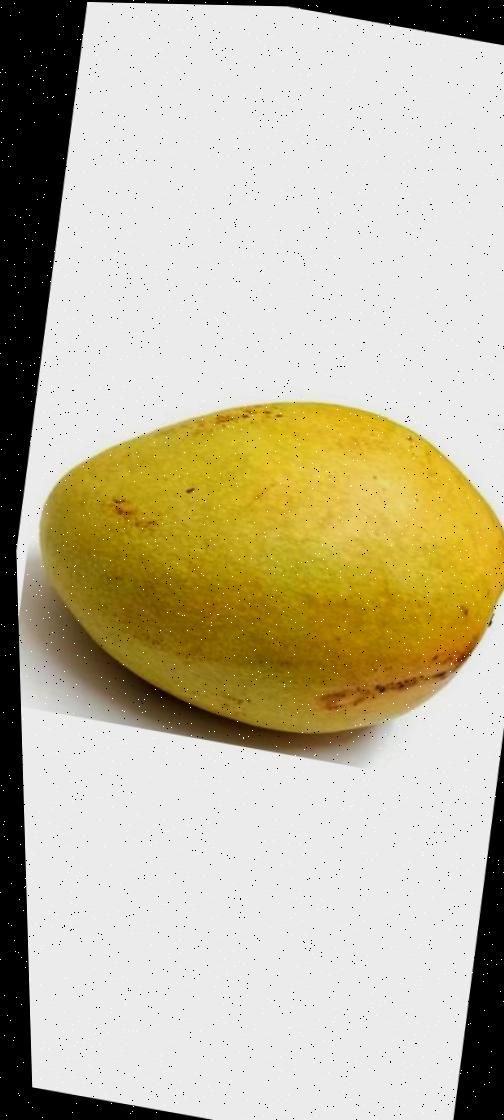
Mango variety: Bari-11